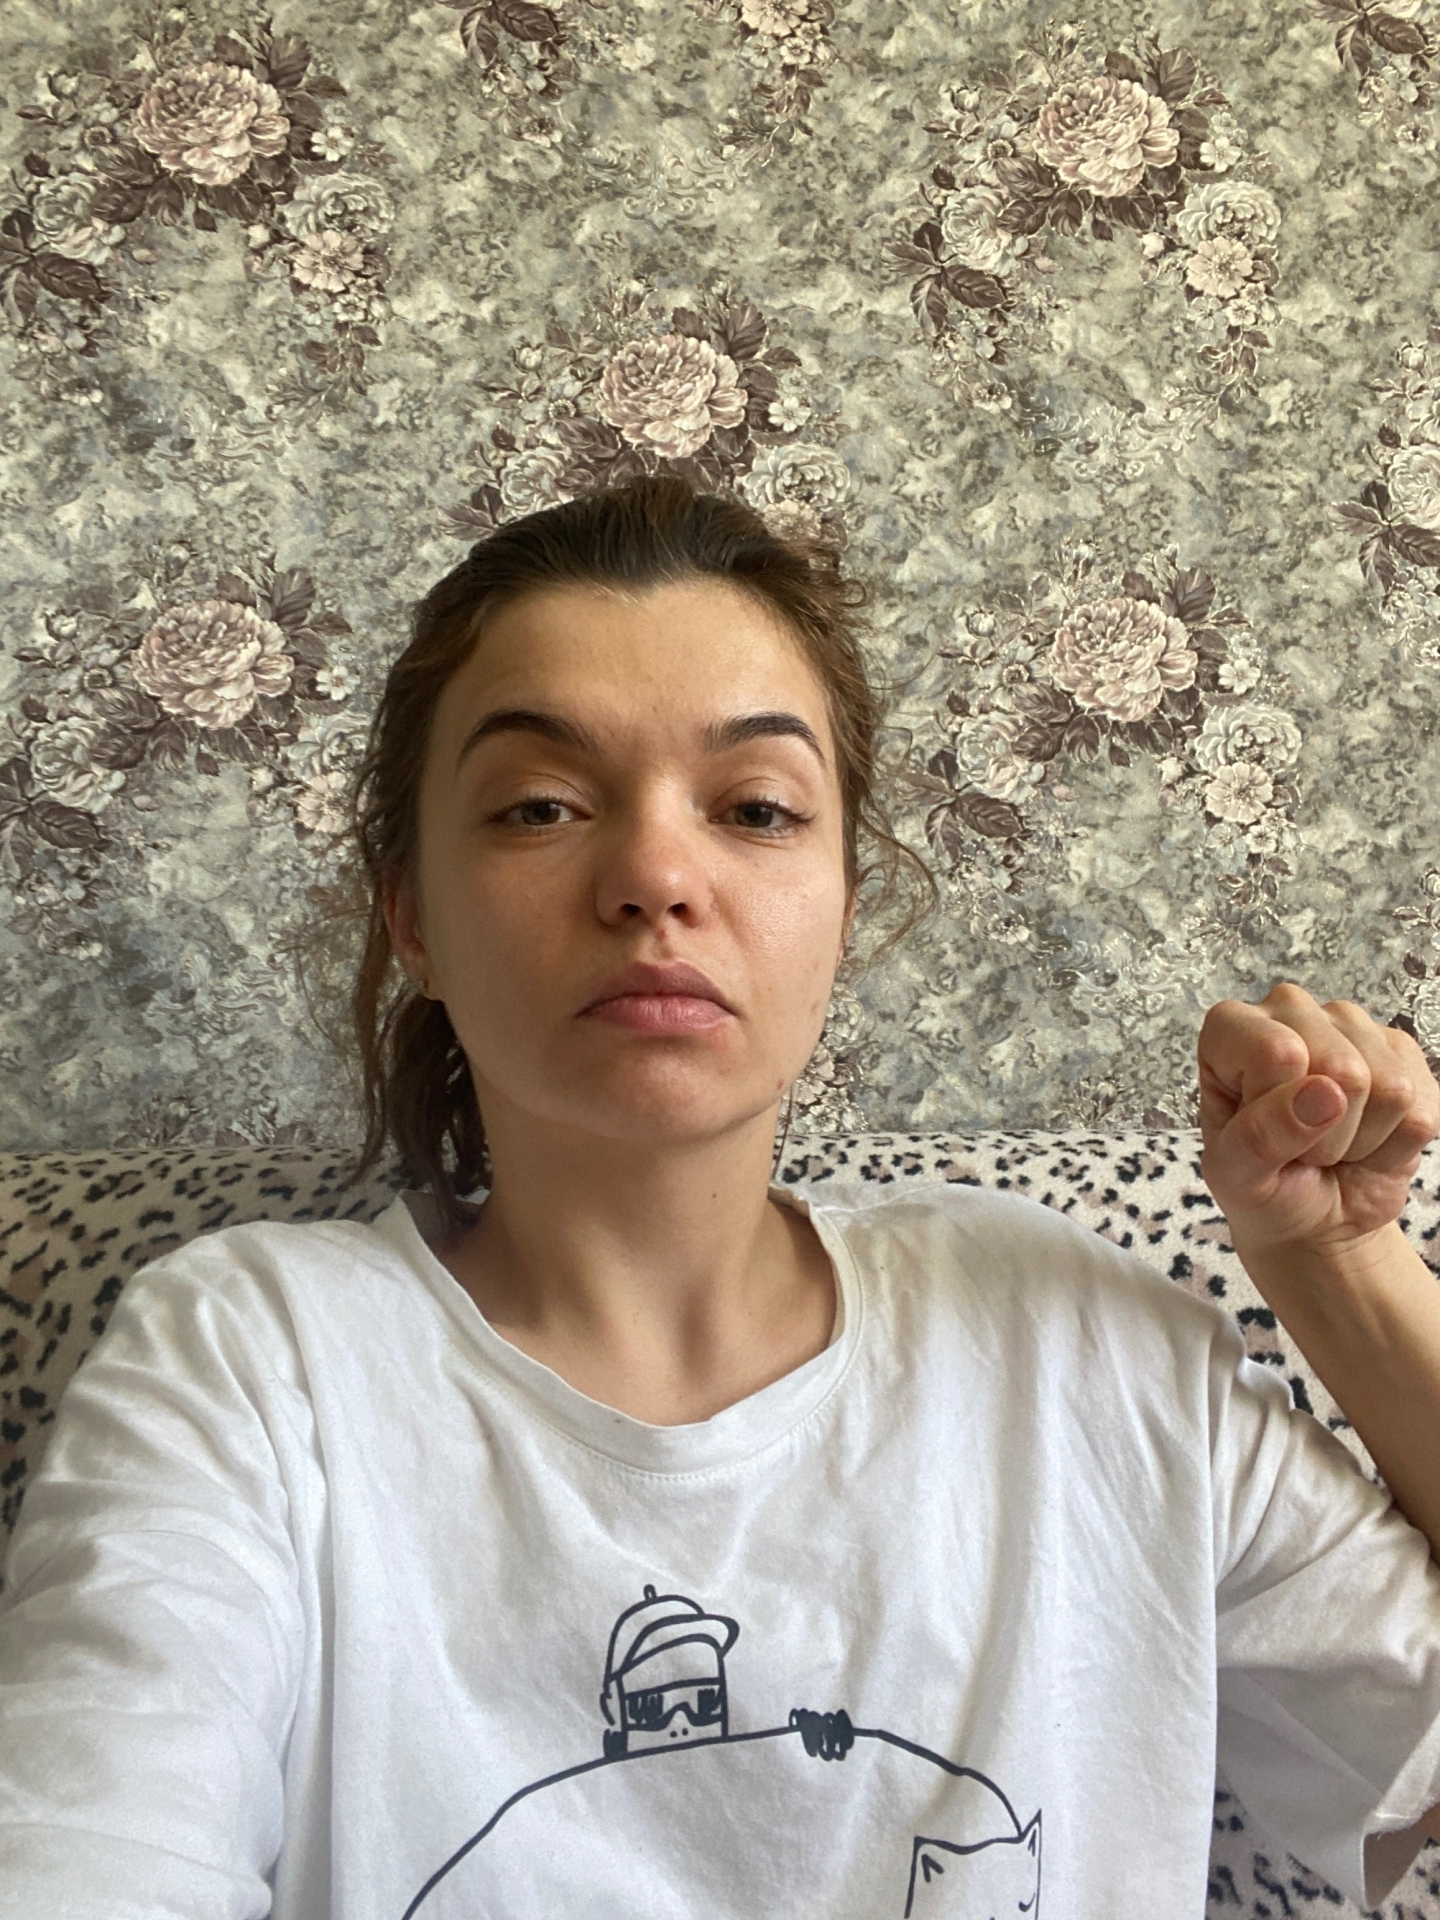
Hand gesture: fist